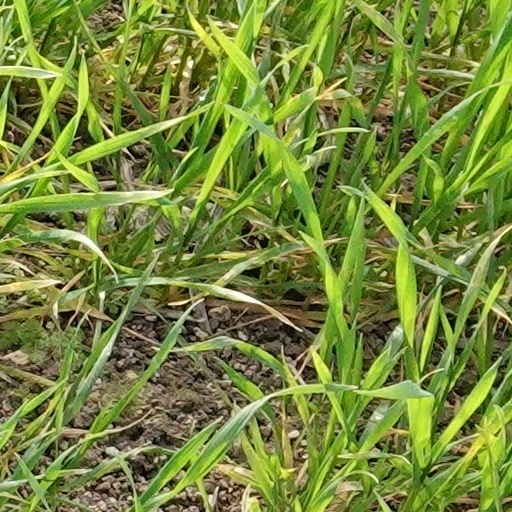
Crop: wheat